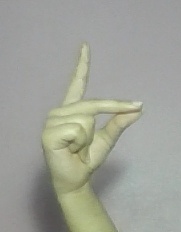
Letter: ta